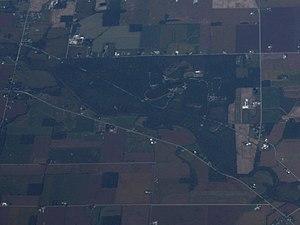
L'État américain de l'Indiana compte 25 parcs d'État.